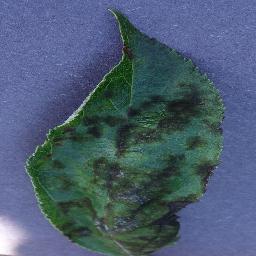
Label: Apple___Apple_scab